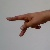
The image shows a hand gesture representing the letter 'P' in Indian Sign Language.